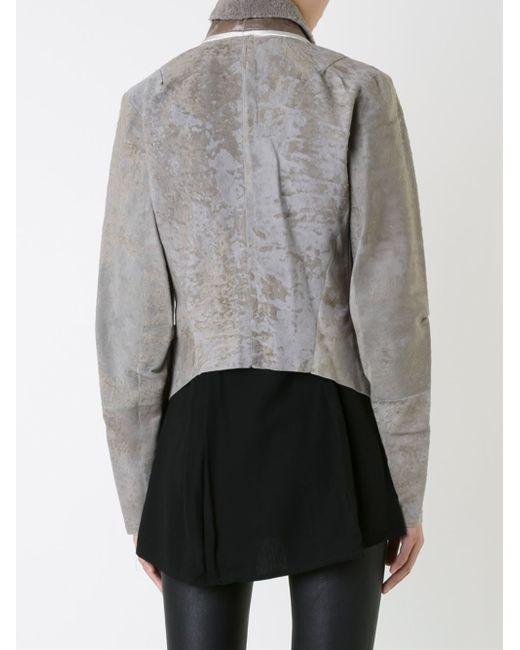
Grauer stylischer Partymantel für Damen